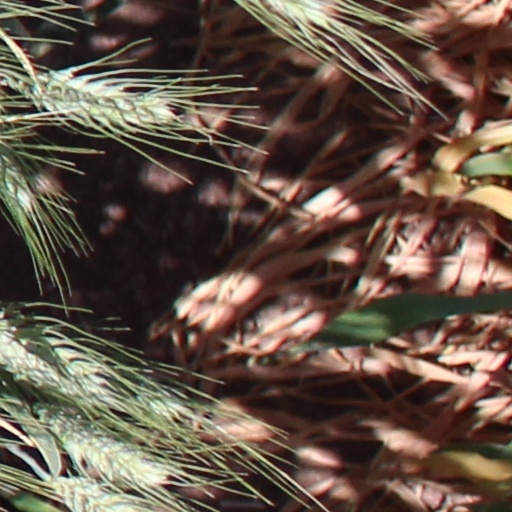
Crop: wheat